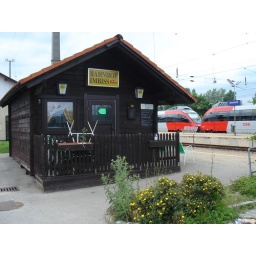
a sad train station bar in ebenfurth